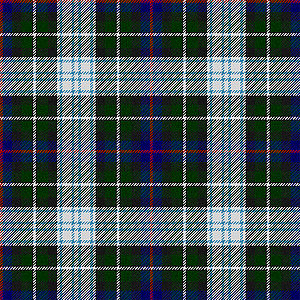
Plaid
Mackenzie plaid-mønster.
En plaid er en type tæppe, der især anvendes til at holde kroppen varm både indendørs og udendørs, og mange restauranter og biografer stiller plaider til rådighed for besøgende. Plaider benyttes desuden til skovture, da de kan være gode at ligge på eller anrette sin mad på.